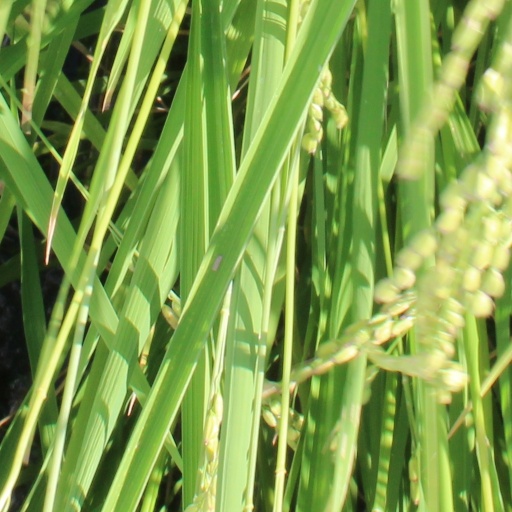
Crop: rice